Italian battleship Vittorio Veneto

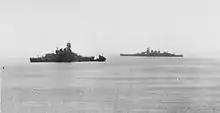
"Vittorio Veneto" (right) and "Italia" (left) in Malta following the sinking of "Roma"

On 12 November, "Vittorio Veneto" was moved to Naples from Taranto in response to the Allied invasion of North Africa. While en route, the British submarine unsuccessfully attacked "Vittorio Veneto". An American air raid on the harbor on 4 December prompted the Italians to withdraw the fleet to La Spezia, where it remained for the rest of Italy's active participation in the war. On 5 June 1943, "Vittorio Veneto" was badly damaged by an American air raid on La Spezia; she was hit by two large bombs toward the bow, though only one detonated. That bomb passed through the ship and exploded under the hull, causing serious structural damage. The damage forced her to be transferred to Genoa for repair work, since the dockyard in La Spezia had also been damaged by the attack. On 3 September, Italy signed an armistice with the Allies, ending her active participation in World War II. Six days later, "Vittorio Veneto" and the rest of the Italian fleet sailed for Malta, where they would be taken into internment for the remainder of the war. While en route, the German "Luftwaffe" (Air Force) attacked the Italian fleet using Dornier Do 217s armed with Fritz X radio-controlled bombs. "Vittorio Veneto" was undamaged but "Littorio"—by now renamed "Italia"—was hit and damaged and her sister was sunk in the attack.